Tombola (game)

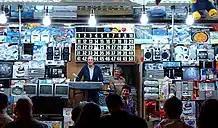
Typical fair or "tómbola" establishment in a trade fair stall in Madrid, Spain, in which prizes are raffled using a system similar to bingo.

In Spain, it is known in Spanish as ""tómbola"", which is from . It is typically a public raffle of various objects, generally as a fair carnival game business or for charitable purposes. It's also what one calls the position or place where a raffle is held and is also what one calls the revolving lottery drum where raffle tickets are drawn from. The carnival game consists of having all the numbers on a previously distributed card or ballot that the clerk, or fairgoer, calls out as a bingo. Then, if it turns out that they have all the numbers on their ticket, the player is rewarded with a prize, which usually ranges, depending on the number of accumulations of points, from stuffed animals to household objects, bicycles, small appliances and various toys.